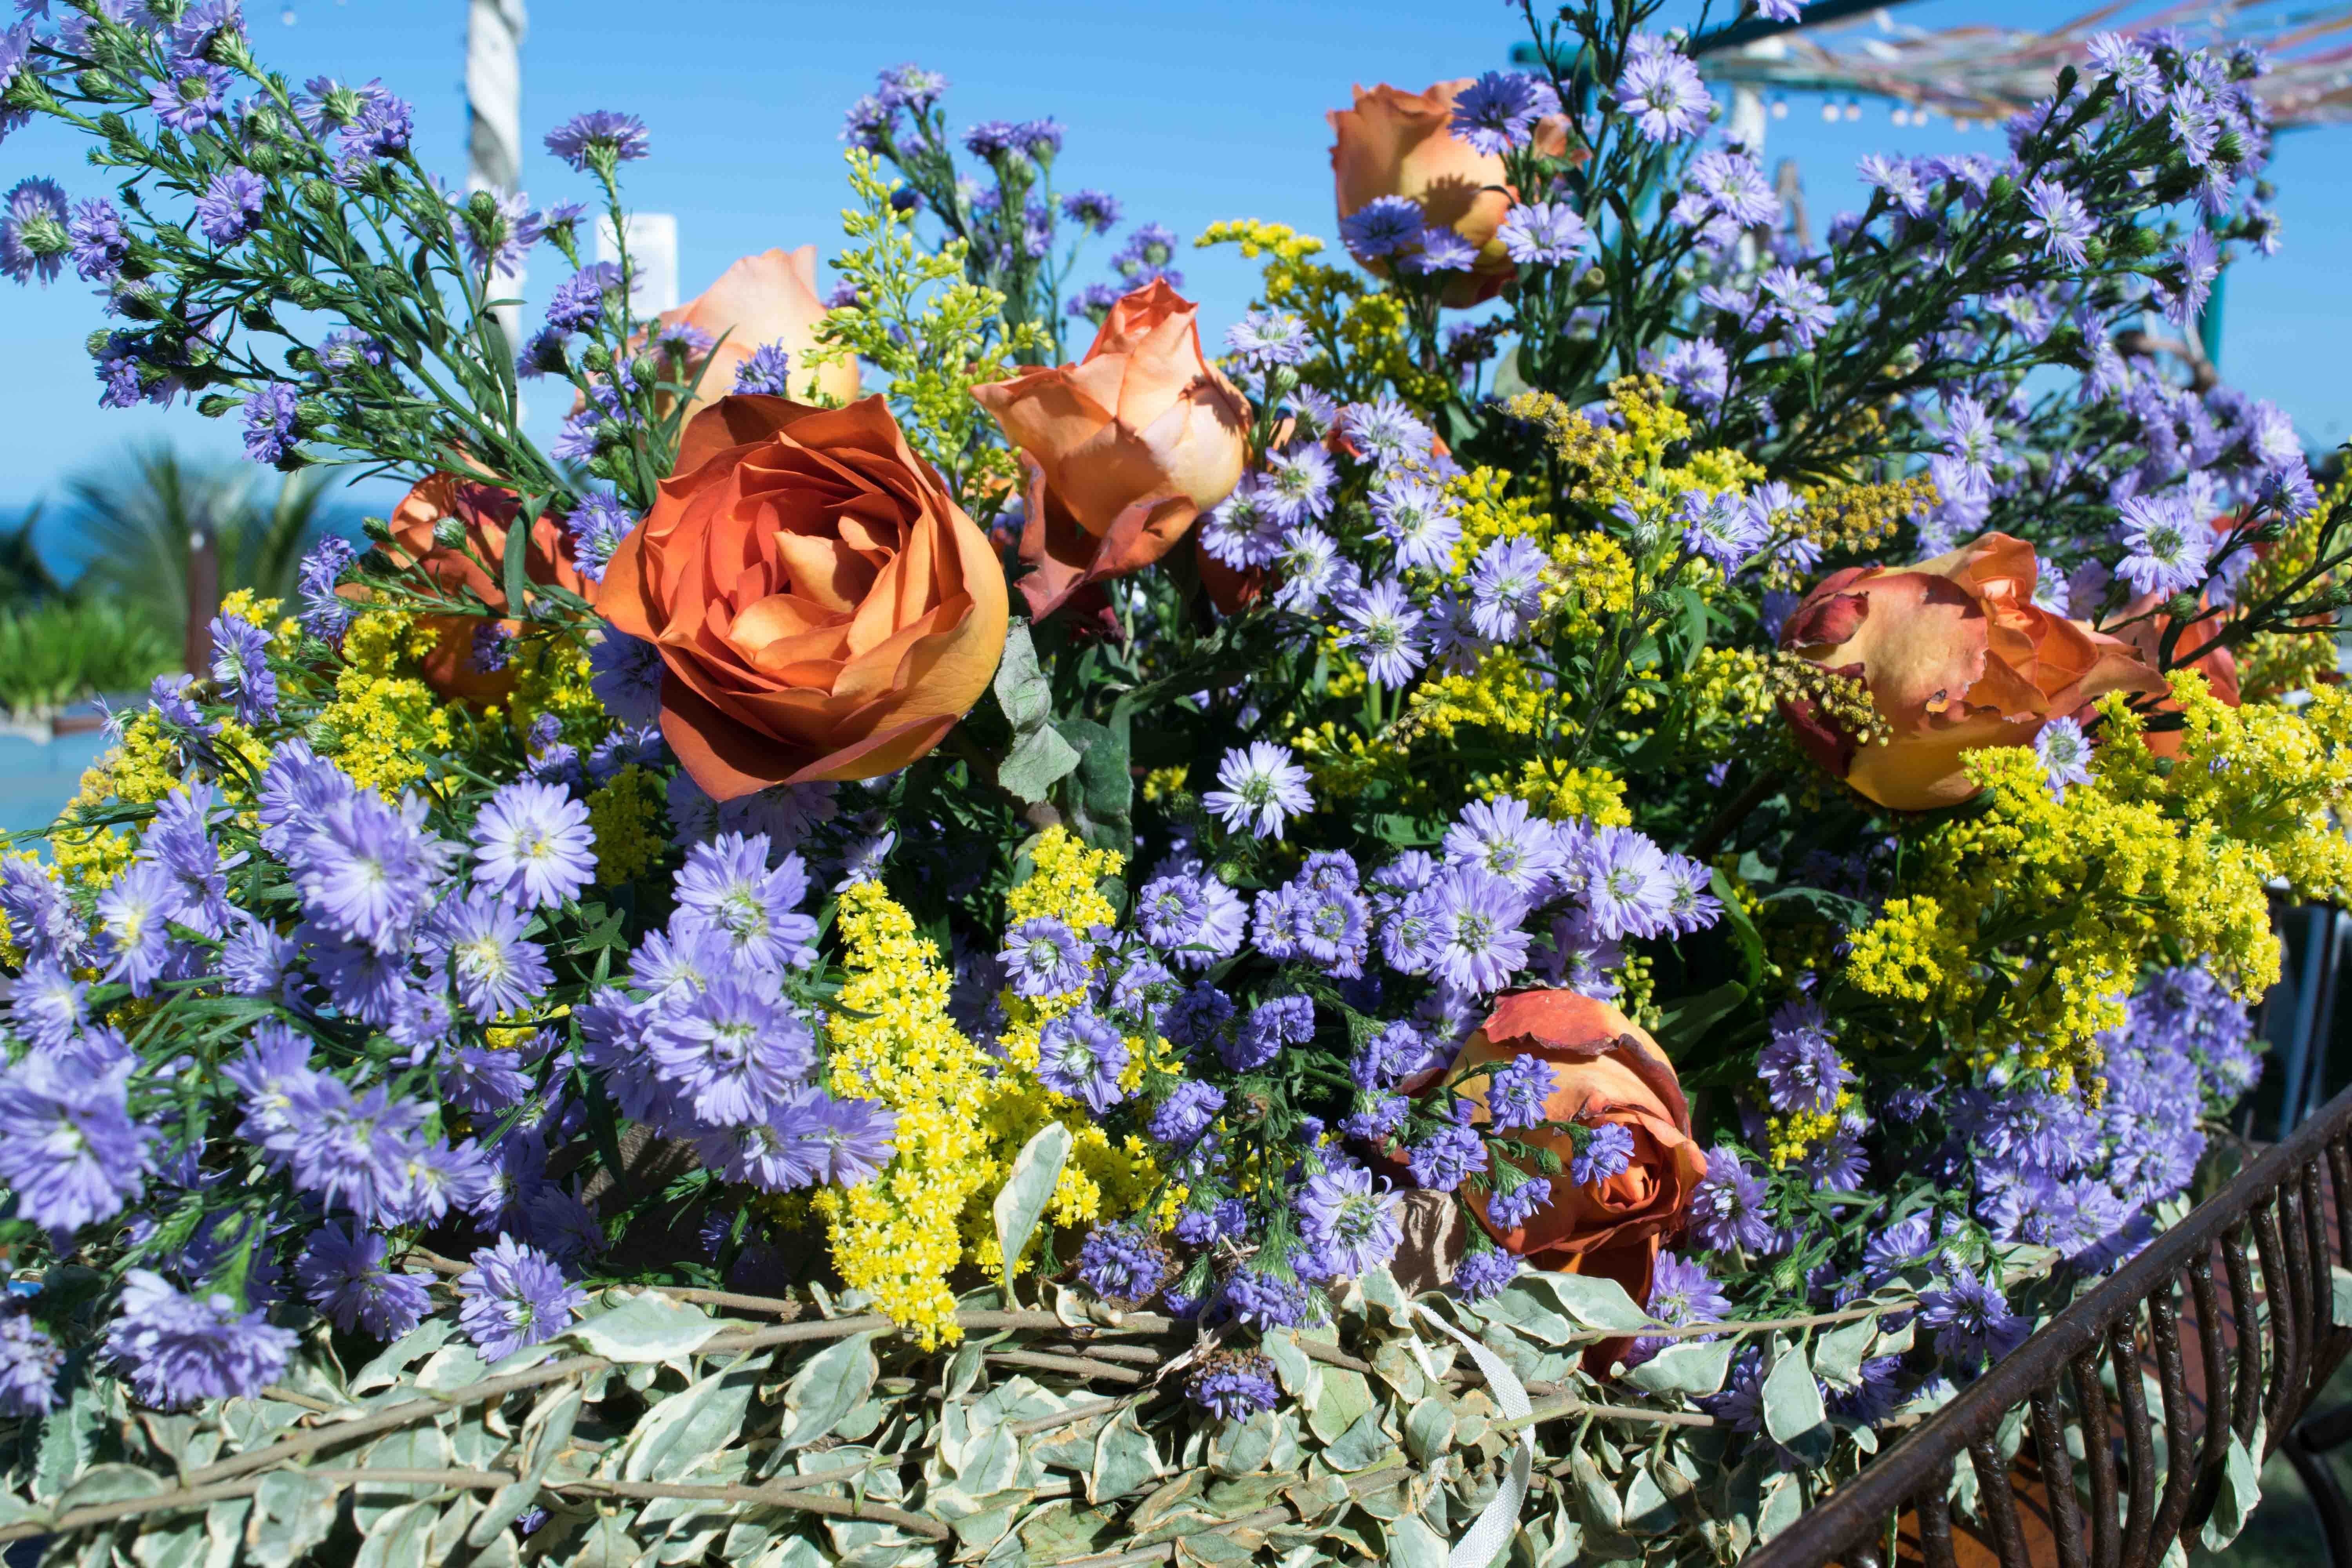
plant, flower, vase, garden, flora, wildflower, flowers, arrangement, floristry, flowering plant, flower bouquet, floral design, annual plant, land plant, flower arranging